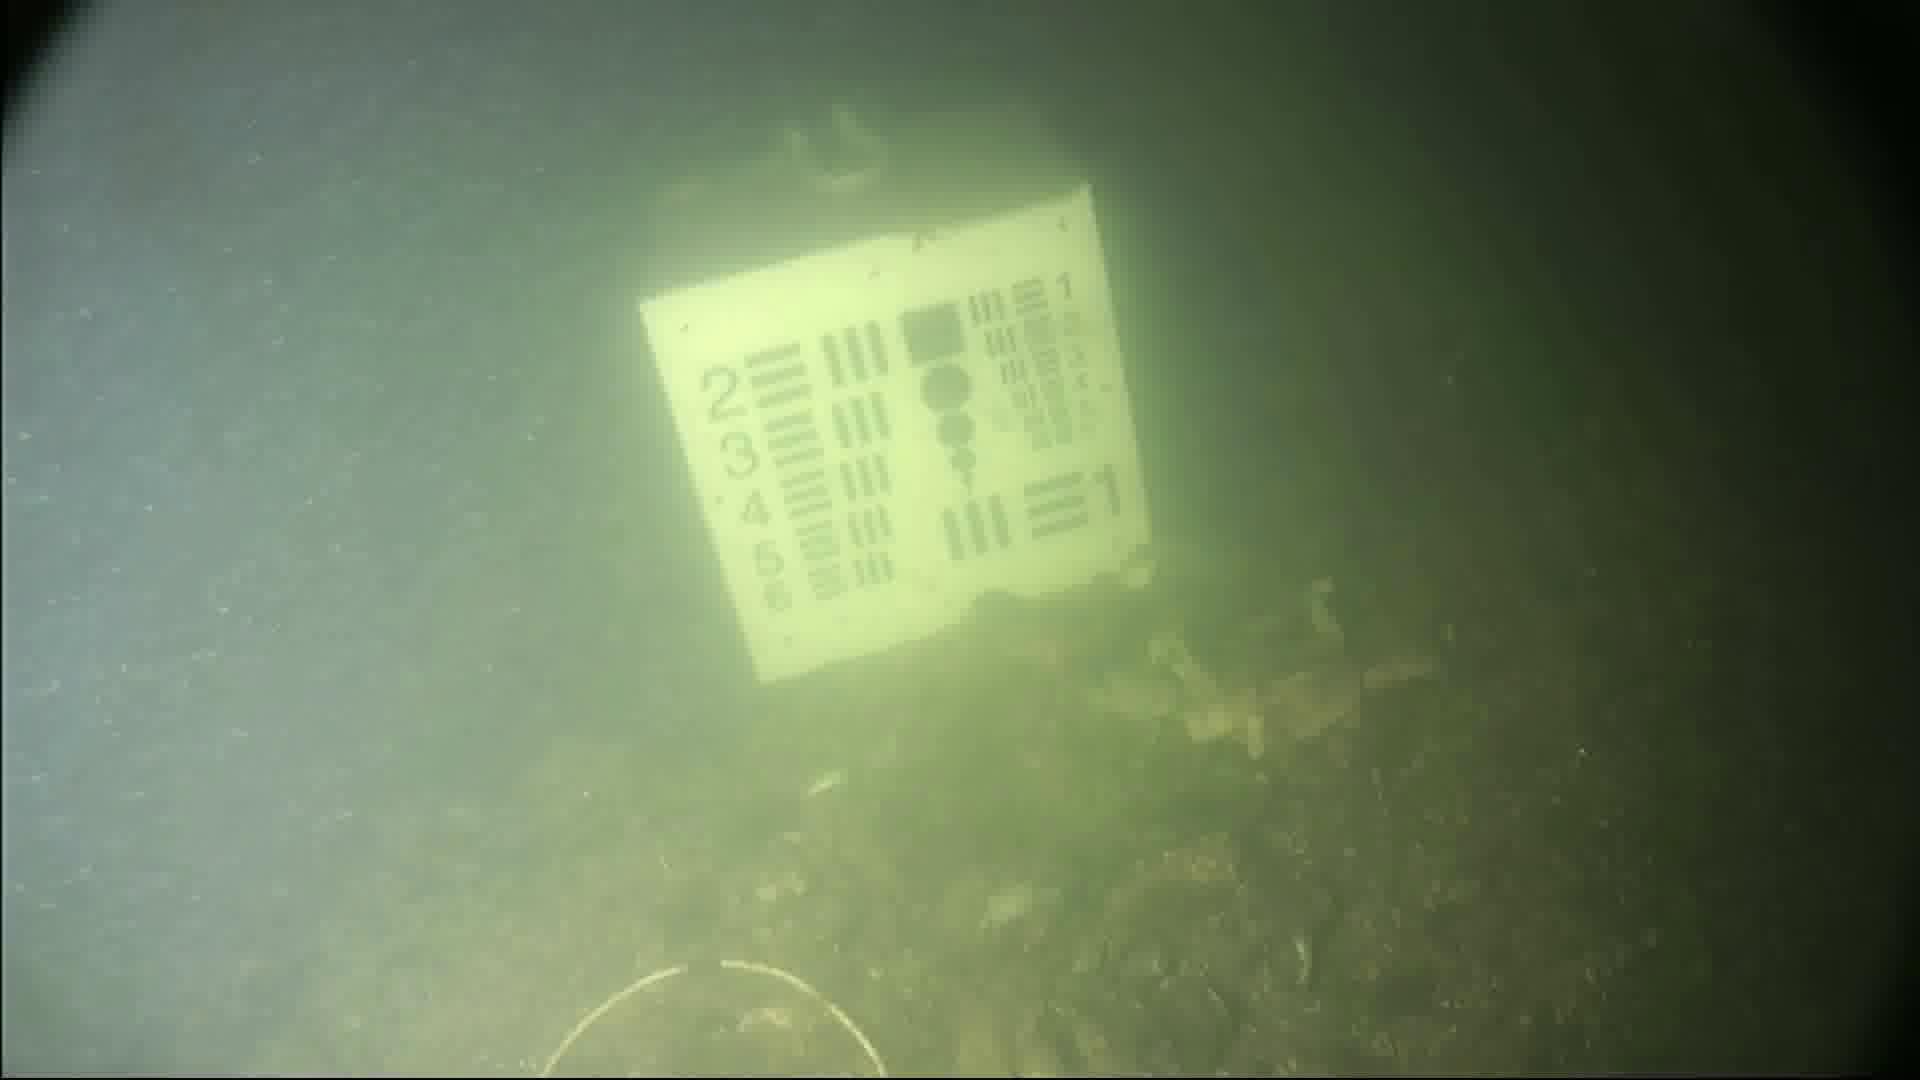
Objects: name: crab
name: starfish